Liquid Crystal Institute

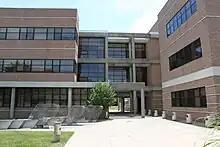
Liquid Crystal Research Building at Kent State University from Science Mall

The former Glenn H. Brown Liquid Crystal Institute (LCI) at Kent State University is now renamed the Advanced Materials and Liquid Crystal Institute. The AMLCI is a center of study for liquid crystal technology and education, blending basic and applied research on liquid crystals. This approach has resulted in technological advances and new applications such as display tablets, optical shutters, variable transmission windows, projection display devices, and flexible displays. Established in 1965, the institute is now directed by Dr. Torsten Hegmann and is housed at KSU's Liquid Crystal and Materials Sciences building, completed in 1996.